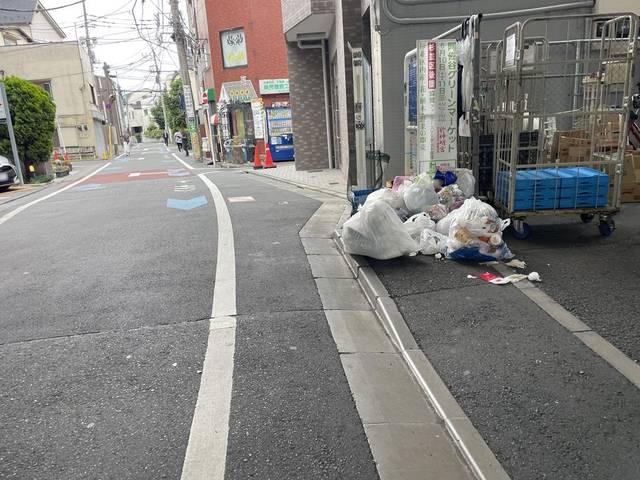
Region: Japan
Coordinates: 35.705, 139.64